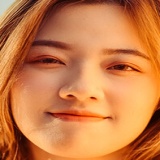
ca sĩ Fanny Trần